Gustave Loiseau

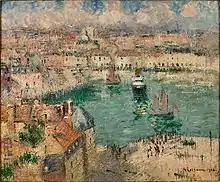
Gustave Loiseau: "Port de Dieppe" (1926)

Gustave Loiseau (3 October 1865 – 10 October 1935) was a French Post-Impressionist painter, remembered above all for his landscapes and scenes of Paris streets.